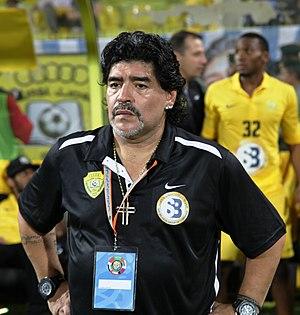
Diego Armando Maradona, né le 30 octobre 1960 à Lanús, est un footballeur international argentin devenu entraîneur. Il évoluait au poste de milieu offensif sous le maillot numéro 10.